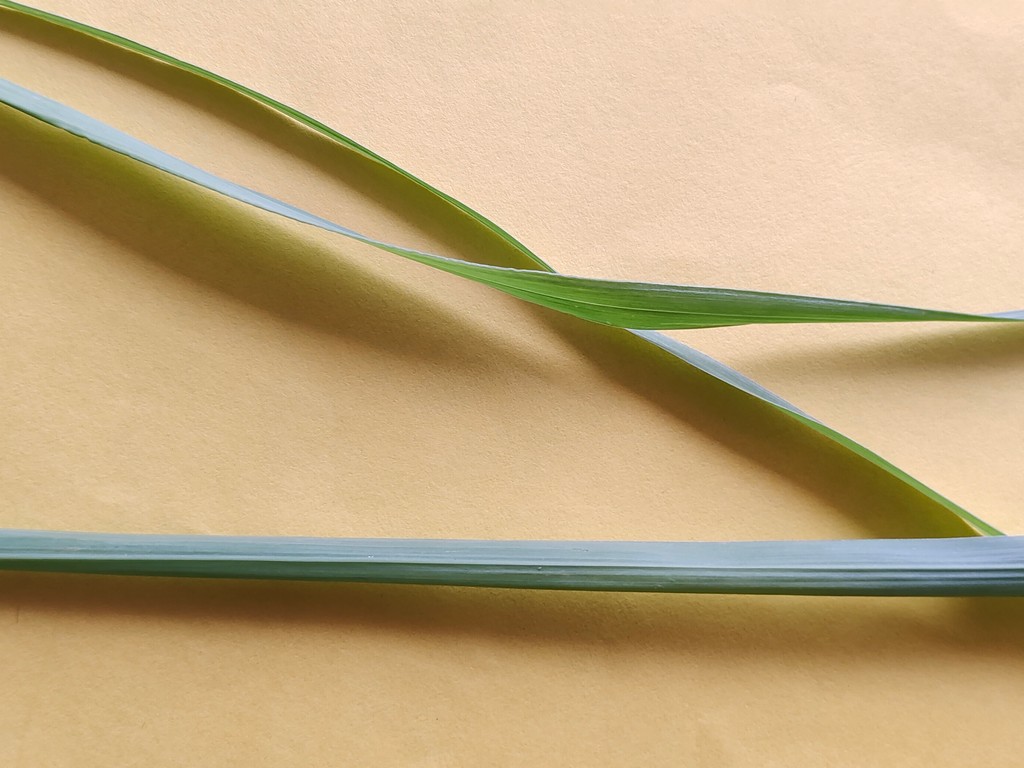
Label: Healthy